Bryan Schouten

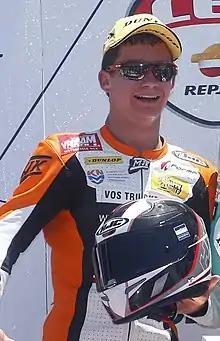
Schouten in 2013

Bryan Schouten (born 10 September 1994) is a Dutch former motorcycle racer who retired at the end of the 2017 season. Schouten is a former winner of the Dutch ONK 125GP Championship and the Dutch ONK Moto3 Championship, and has also competed in the German IDM 125GP Championship, the German IDM Moto3 Championship, the Spanish CEV Moto3 series and the European Superstock 600 Championship. He won the IDM Superstock 600 Championship in 2016, but even as a champion he could not find the resources to start in 2017. He decided to stop his career, however, less than a week later, Schouten returned to his decision when Ten Kate Racing Products approached him for testing the new Honda CBR-1000RR SP2 and started in the (Dutch) NK SuperCup 1000. After one season, Schouten has decided to start his social career at the age of 23 years. But his dreams are that there will be time and opportunities to help young riders in the future - maybe even on a part-time schedule.